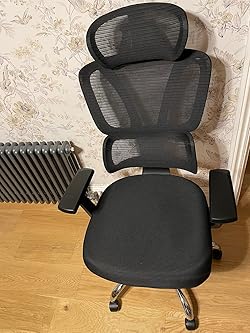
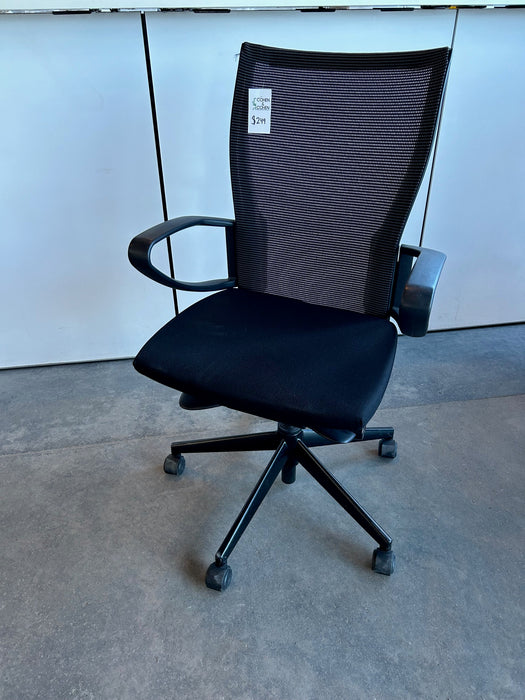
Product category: items_chair
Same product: no